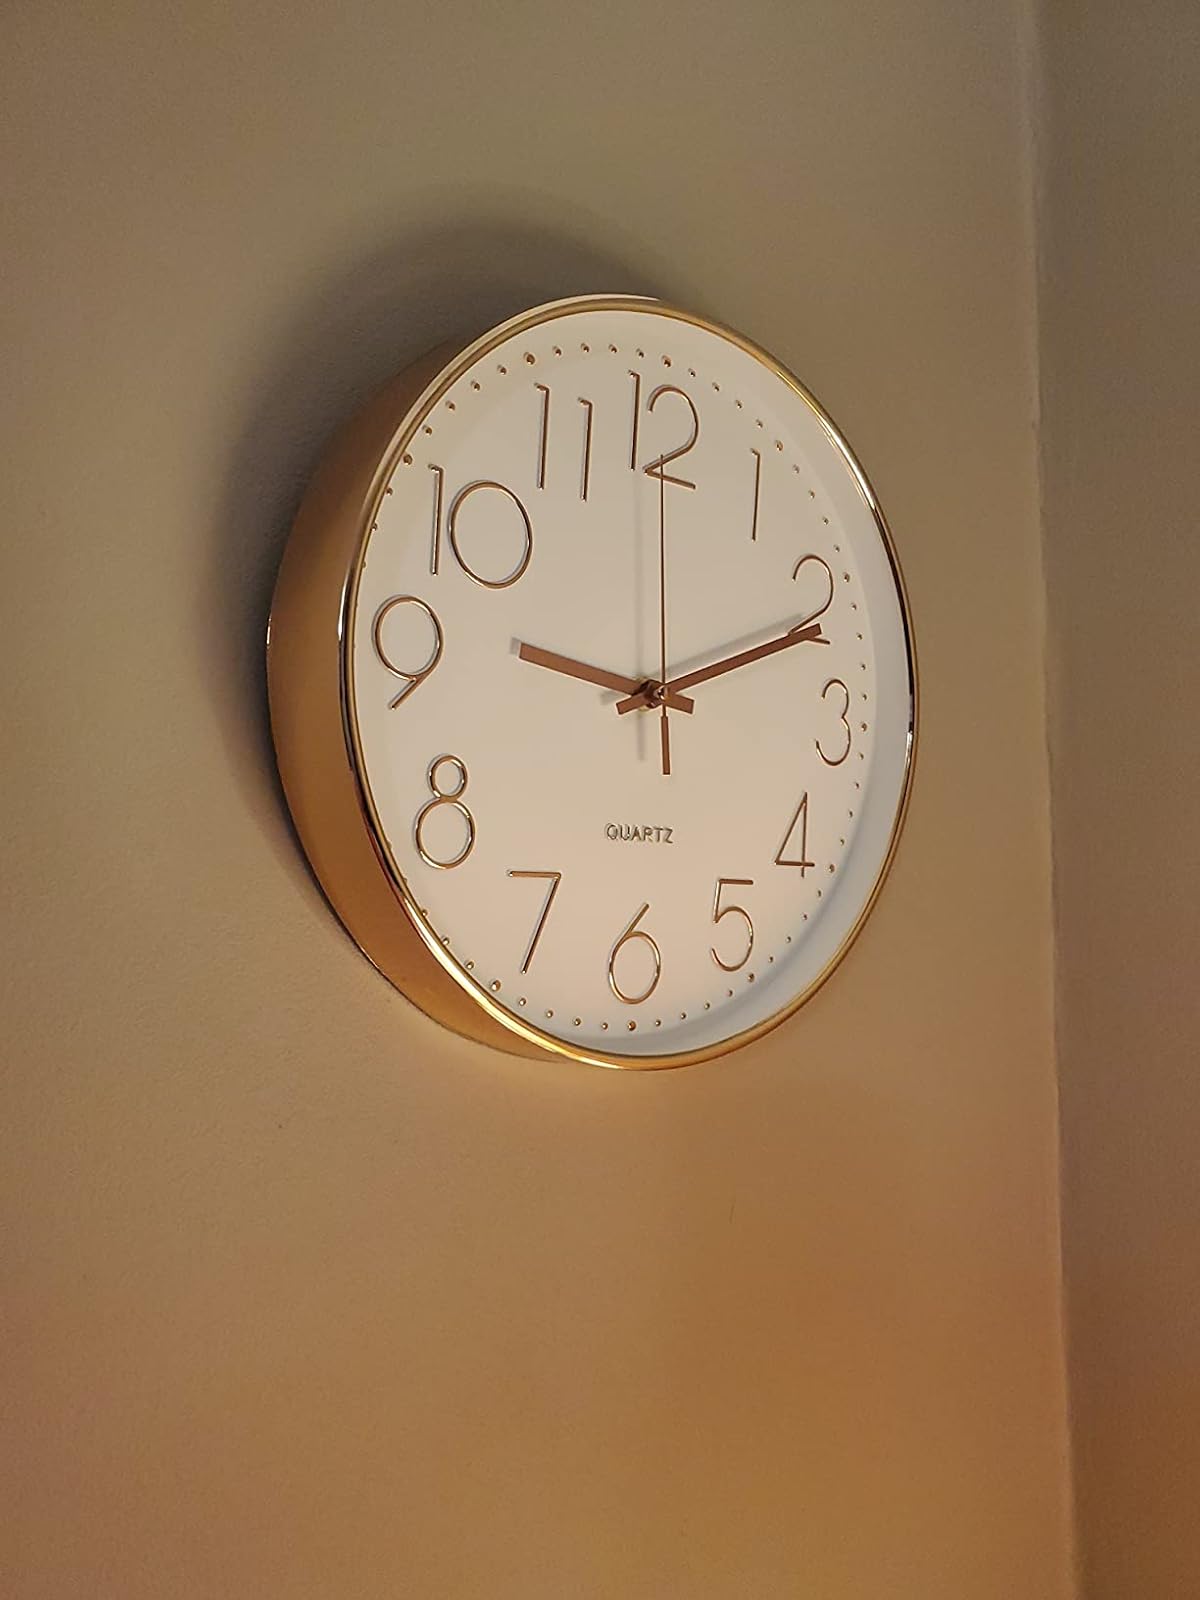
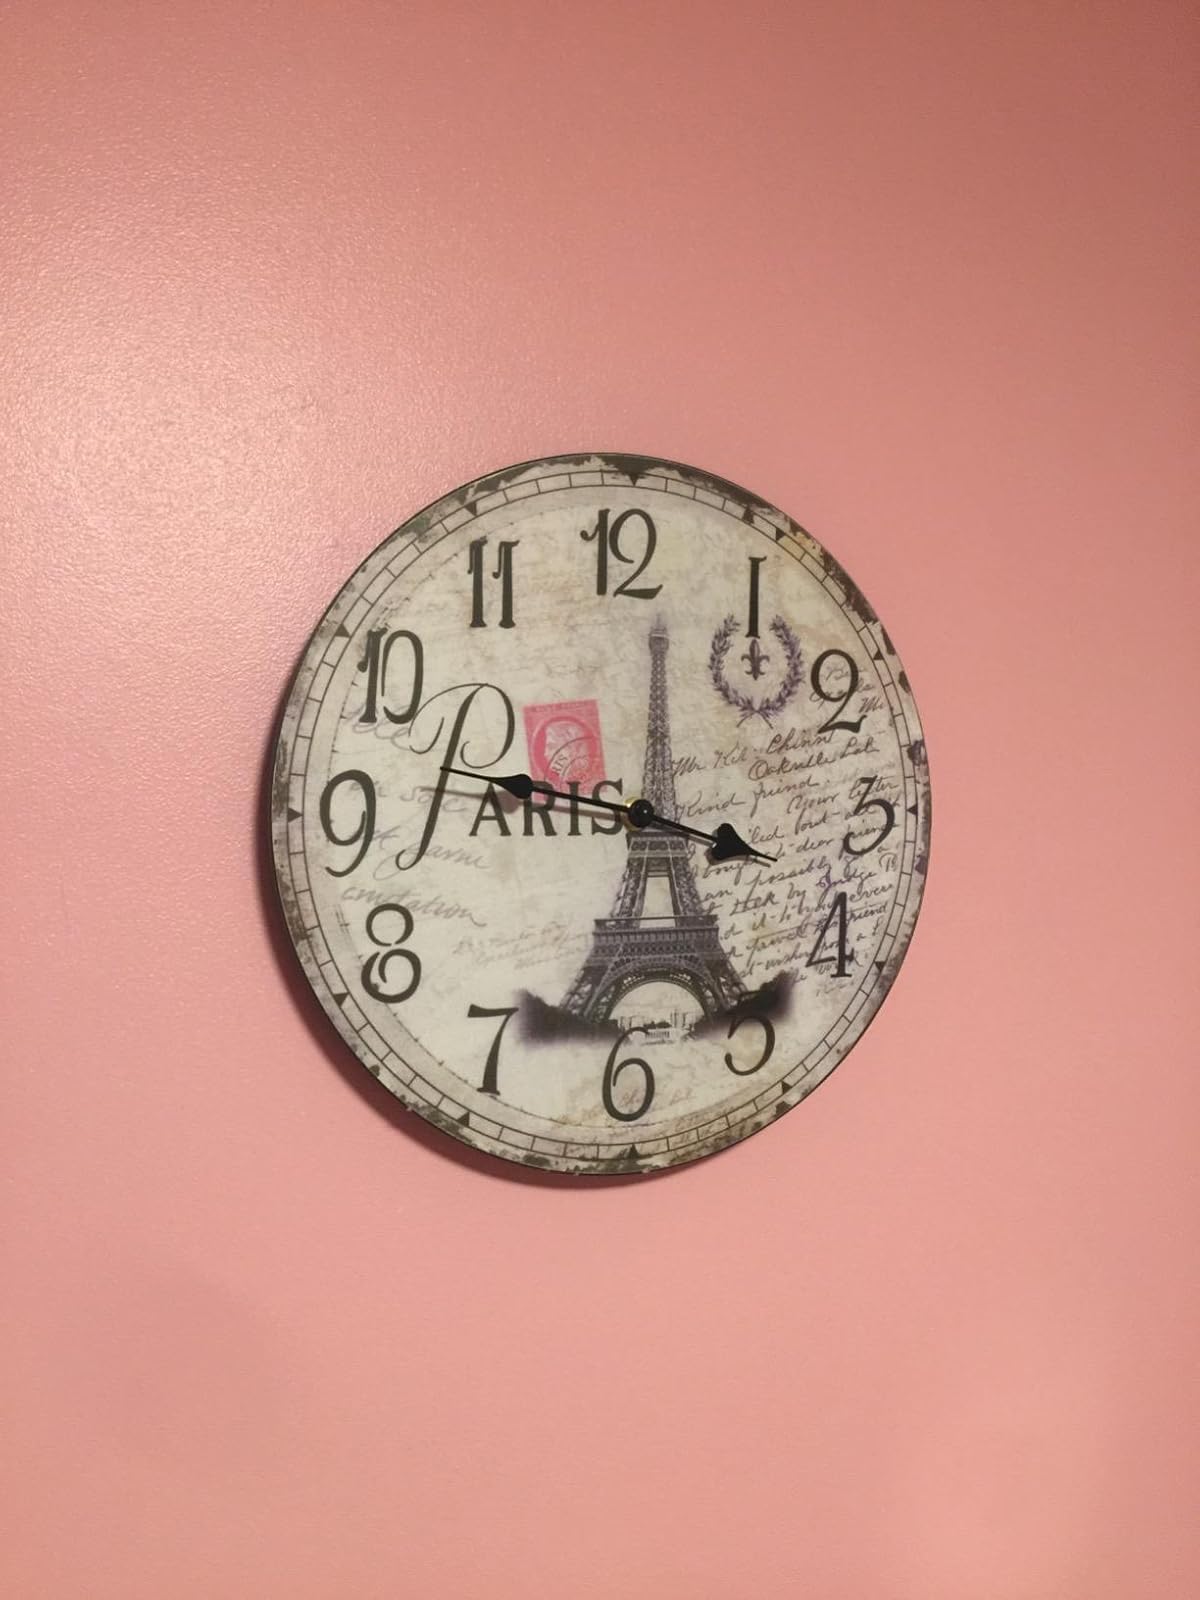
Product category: clock
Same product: no